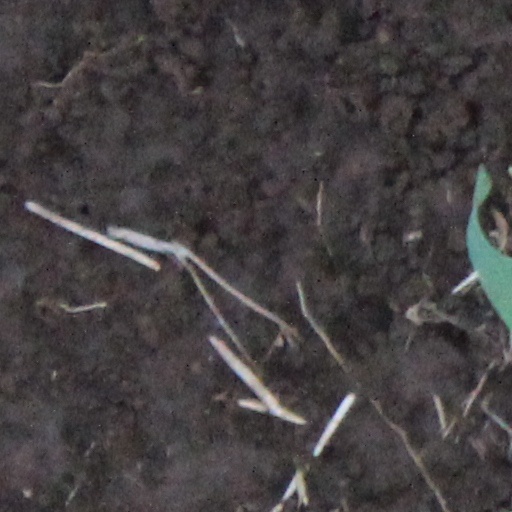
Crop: wheat